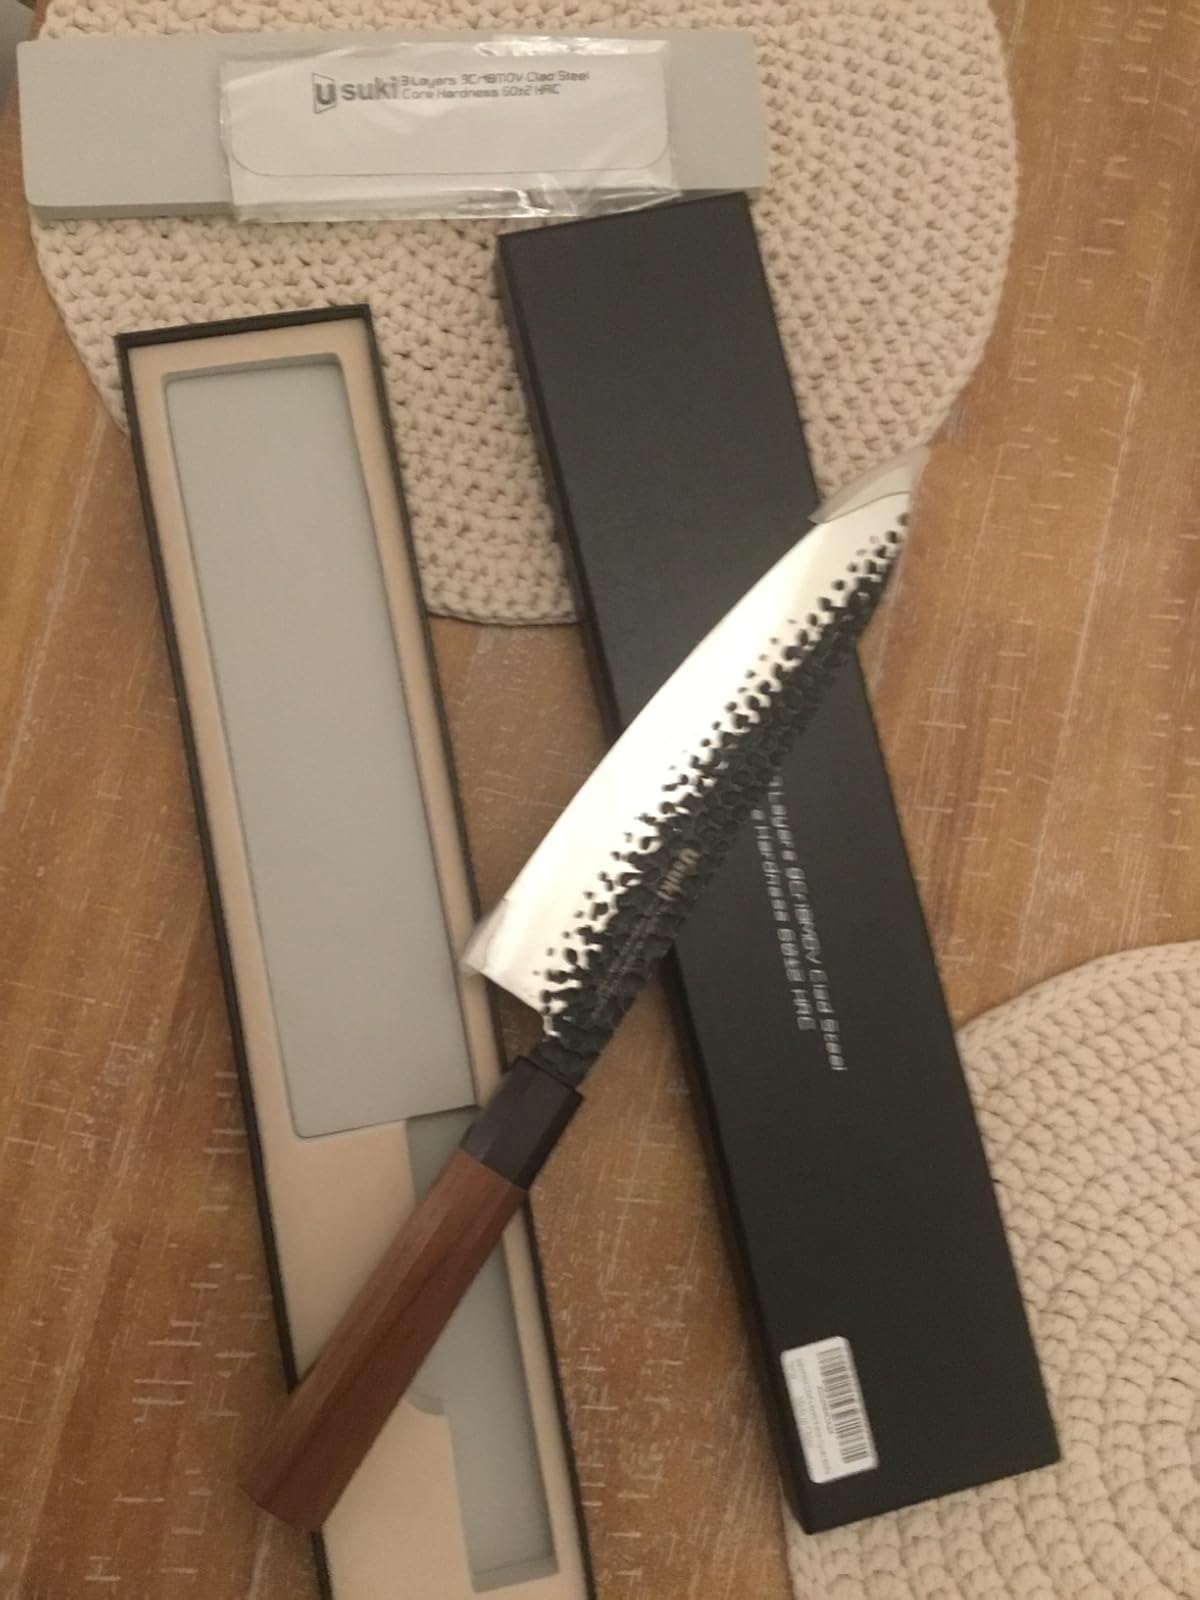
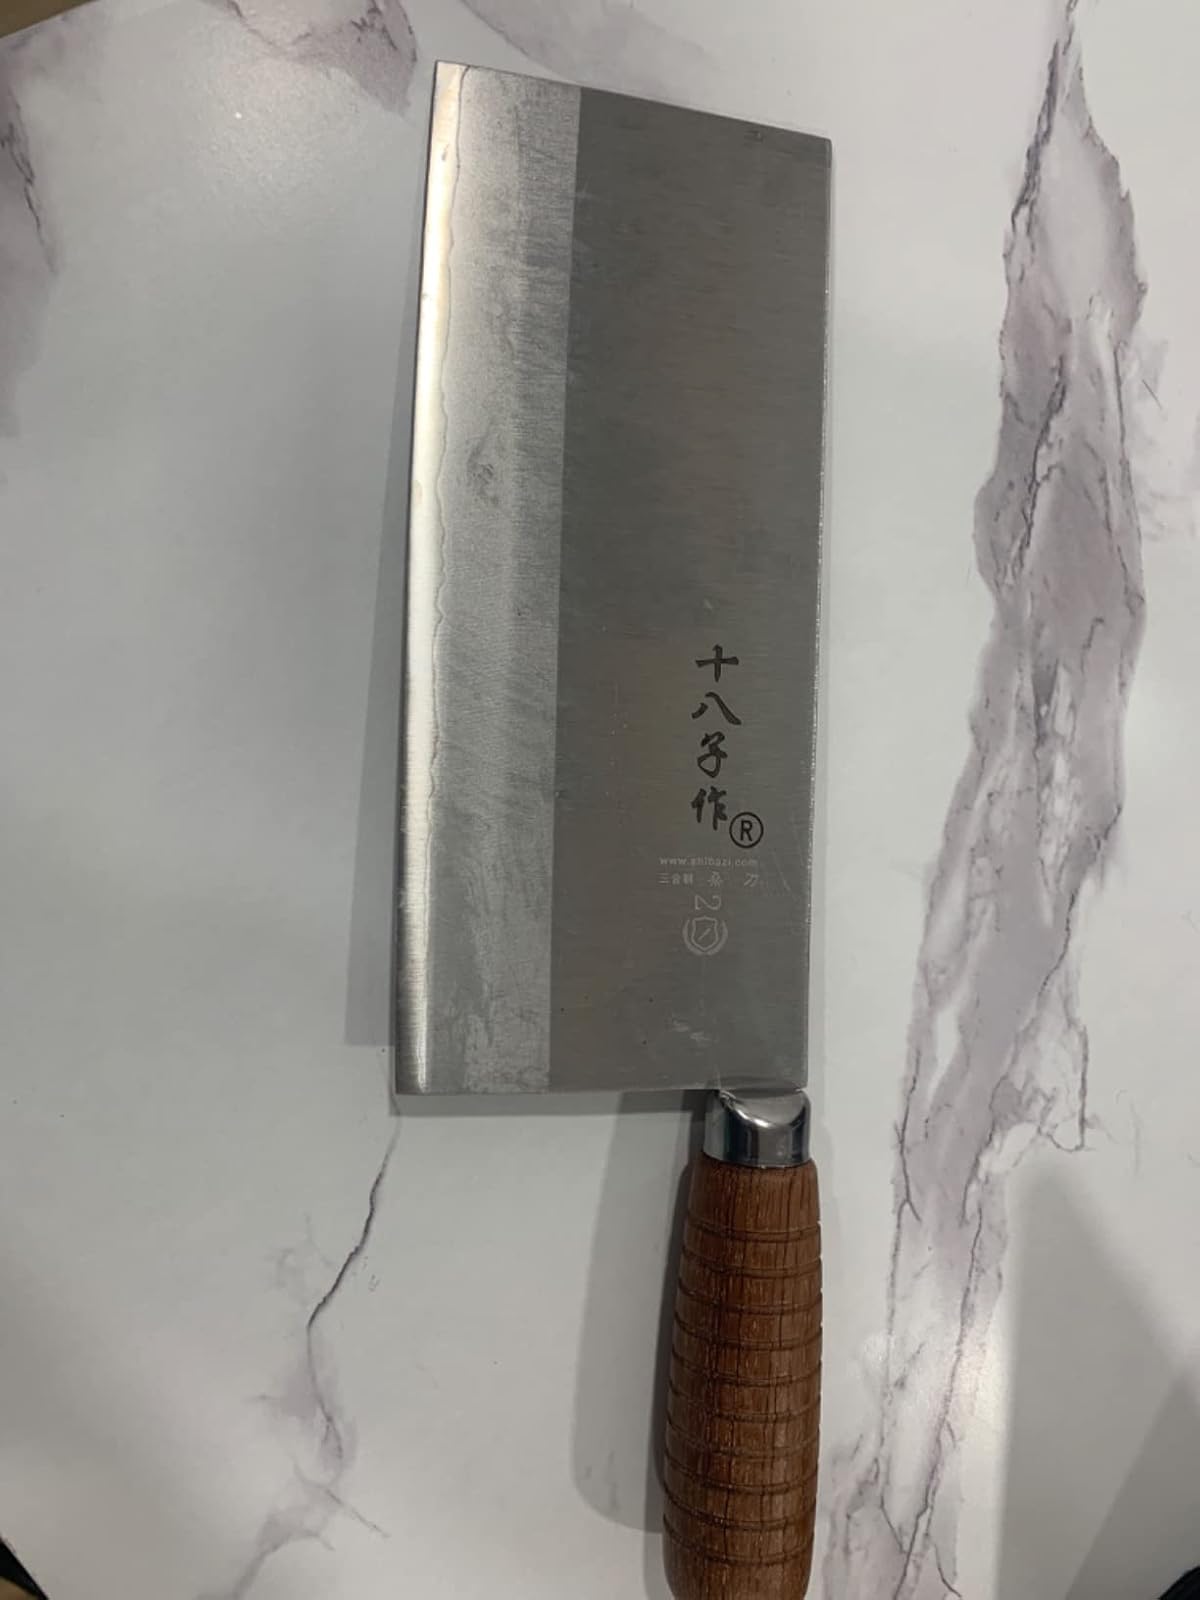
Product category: items_knife
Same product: no